Yoshiaki Katayama

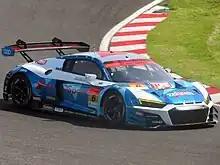
Katayama's Audi R8 LMS in 2022

In 2021 Katayama made his debut in sports car racing by competing in the GT300-class of the Super GT Series for Team LeMans with Satoshi Motoyama being his teammate.